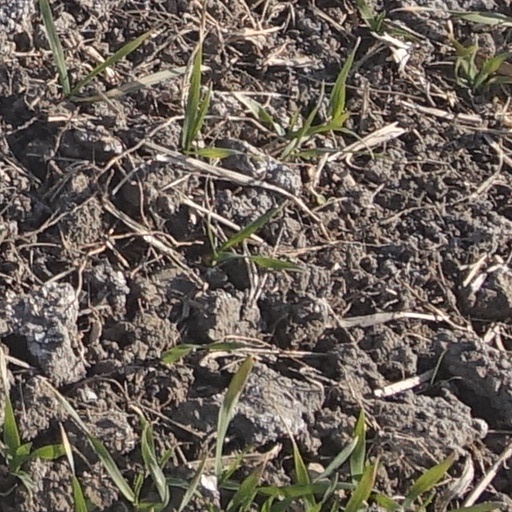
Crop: wheat